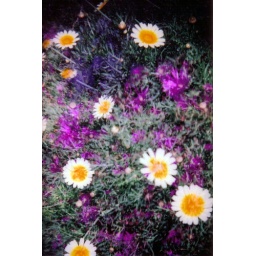
flowers by my bus stop